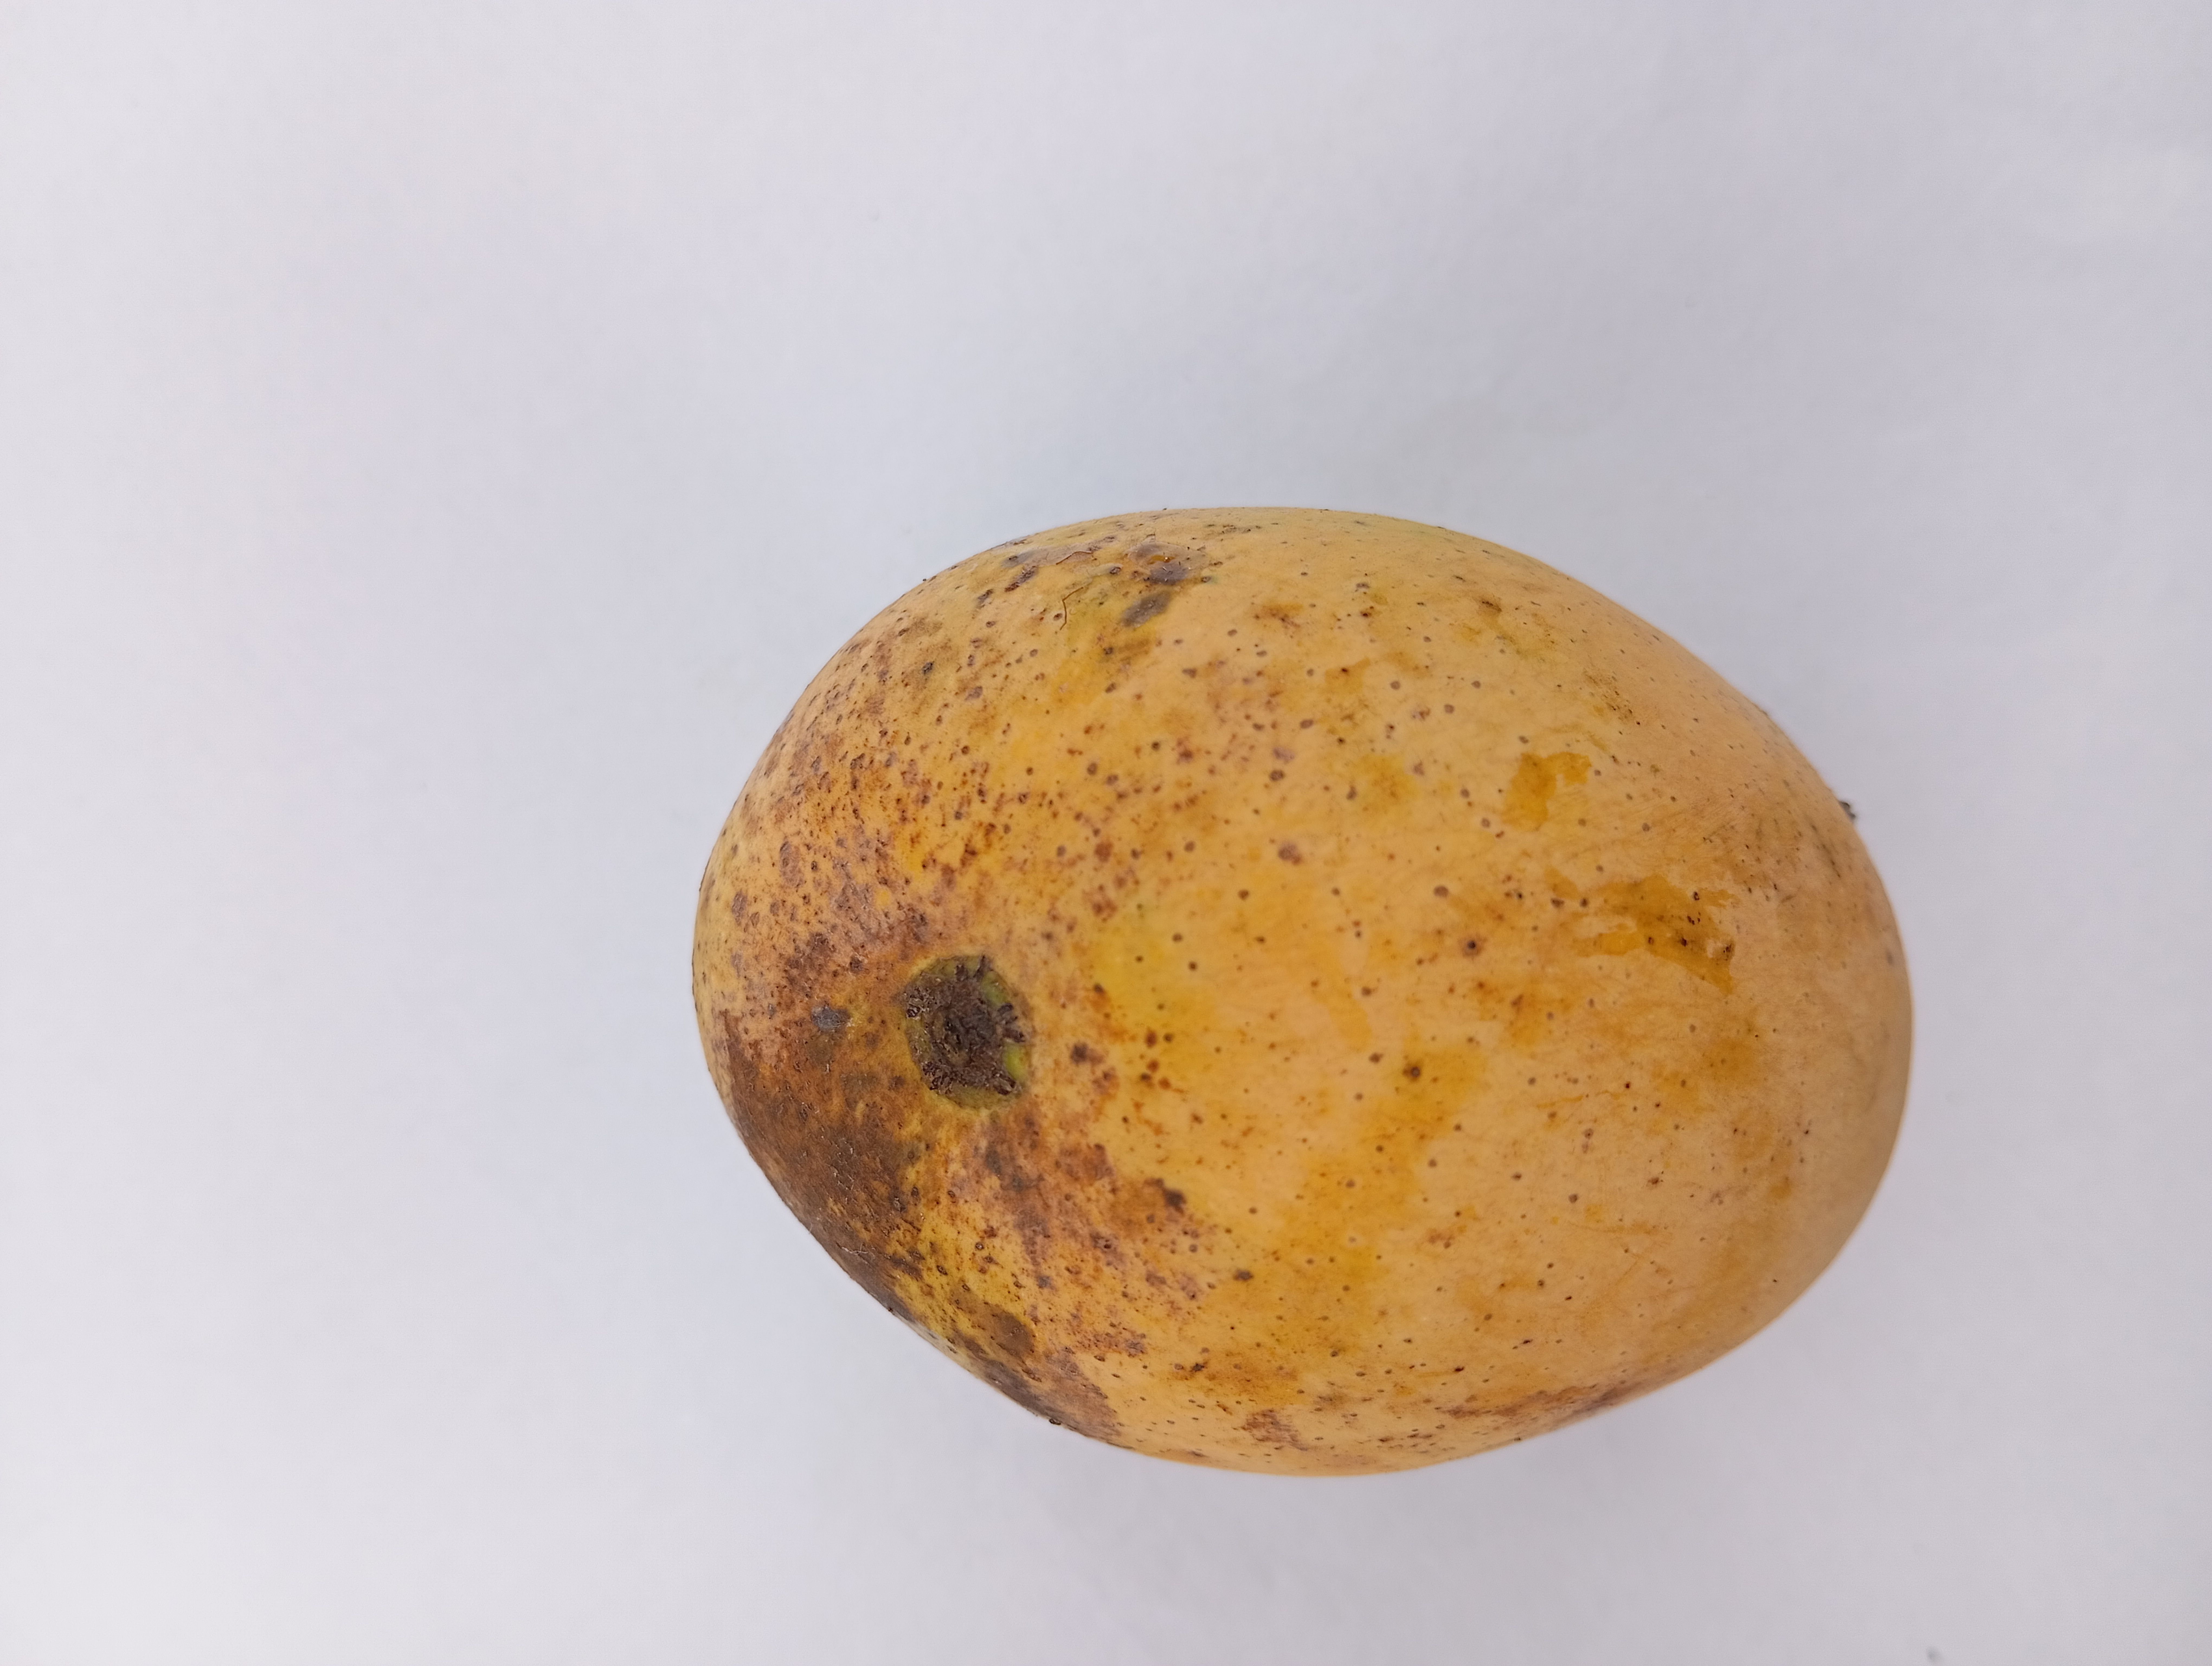
Mango variety: Sundari